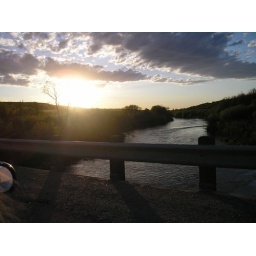
south of my parents house by the camp i used to work at. the little mirror got in the way....